BMW i3

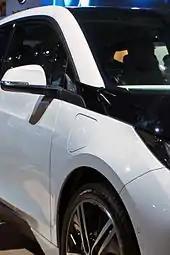
i3 Range extender version (REx) gasoline fuel door is at the right front side

An optional petrol/gasoline range extender engine is marketed as "REx" and is powered by the same Kymco-built 647 cc inline two-cylinder engine used in the BMW C650 GT maxi-scooter. The system is intended as an emergency backup to extend range to the next recharging location, and not for long-distance travel. The 647 cc engine as fitted in the i3 REx is derated compared to the engine of the same displacement in the C650 GT; the REx engine develops and at 4,300 RPM, achieving compliance with Euro-6 emissions standards compared to the (at 7,500 RPM) and (at 6,000 RPM) for the engine in the C650 GT, which complies with the less restrictive Euro-4 emissions.